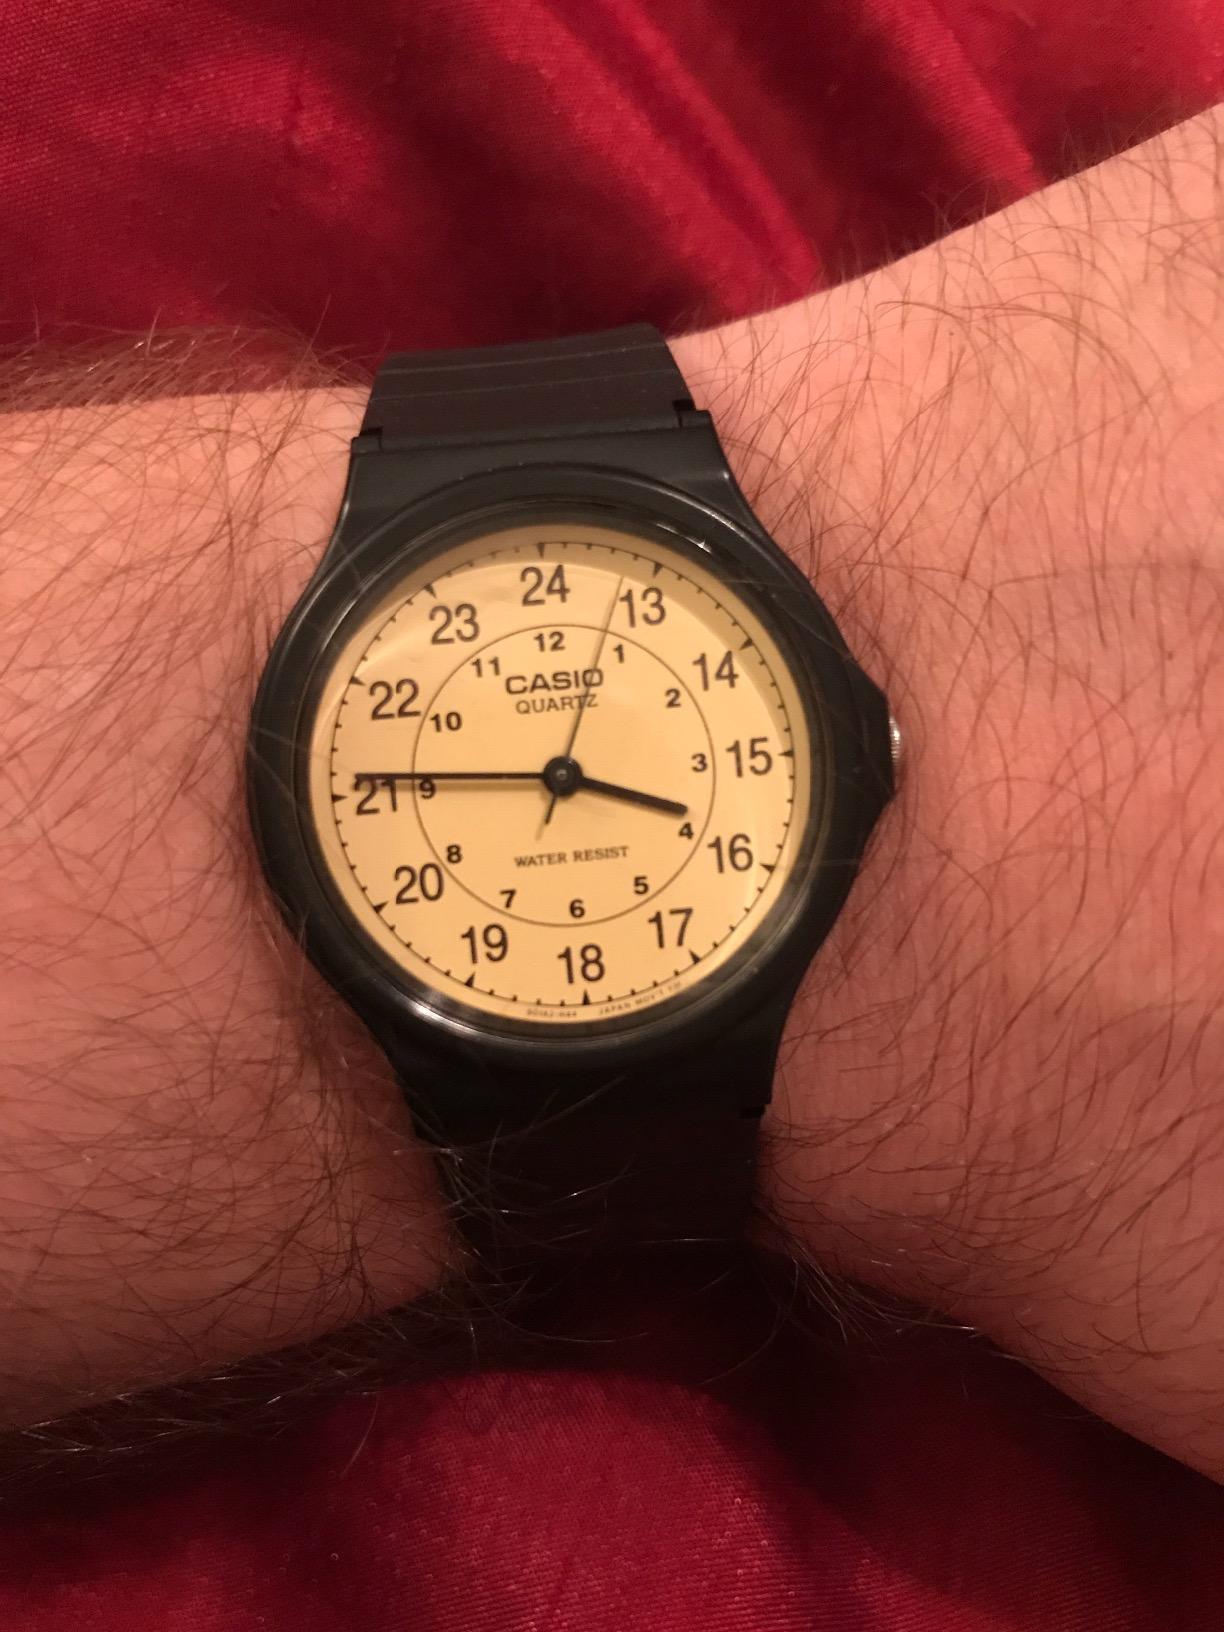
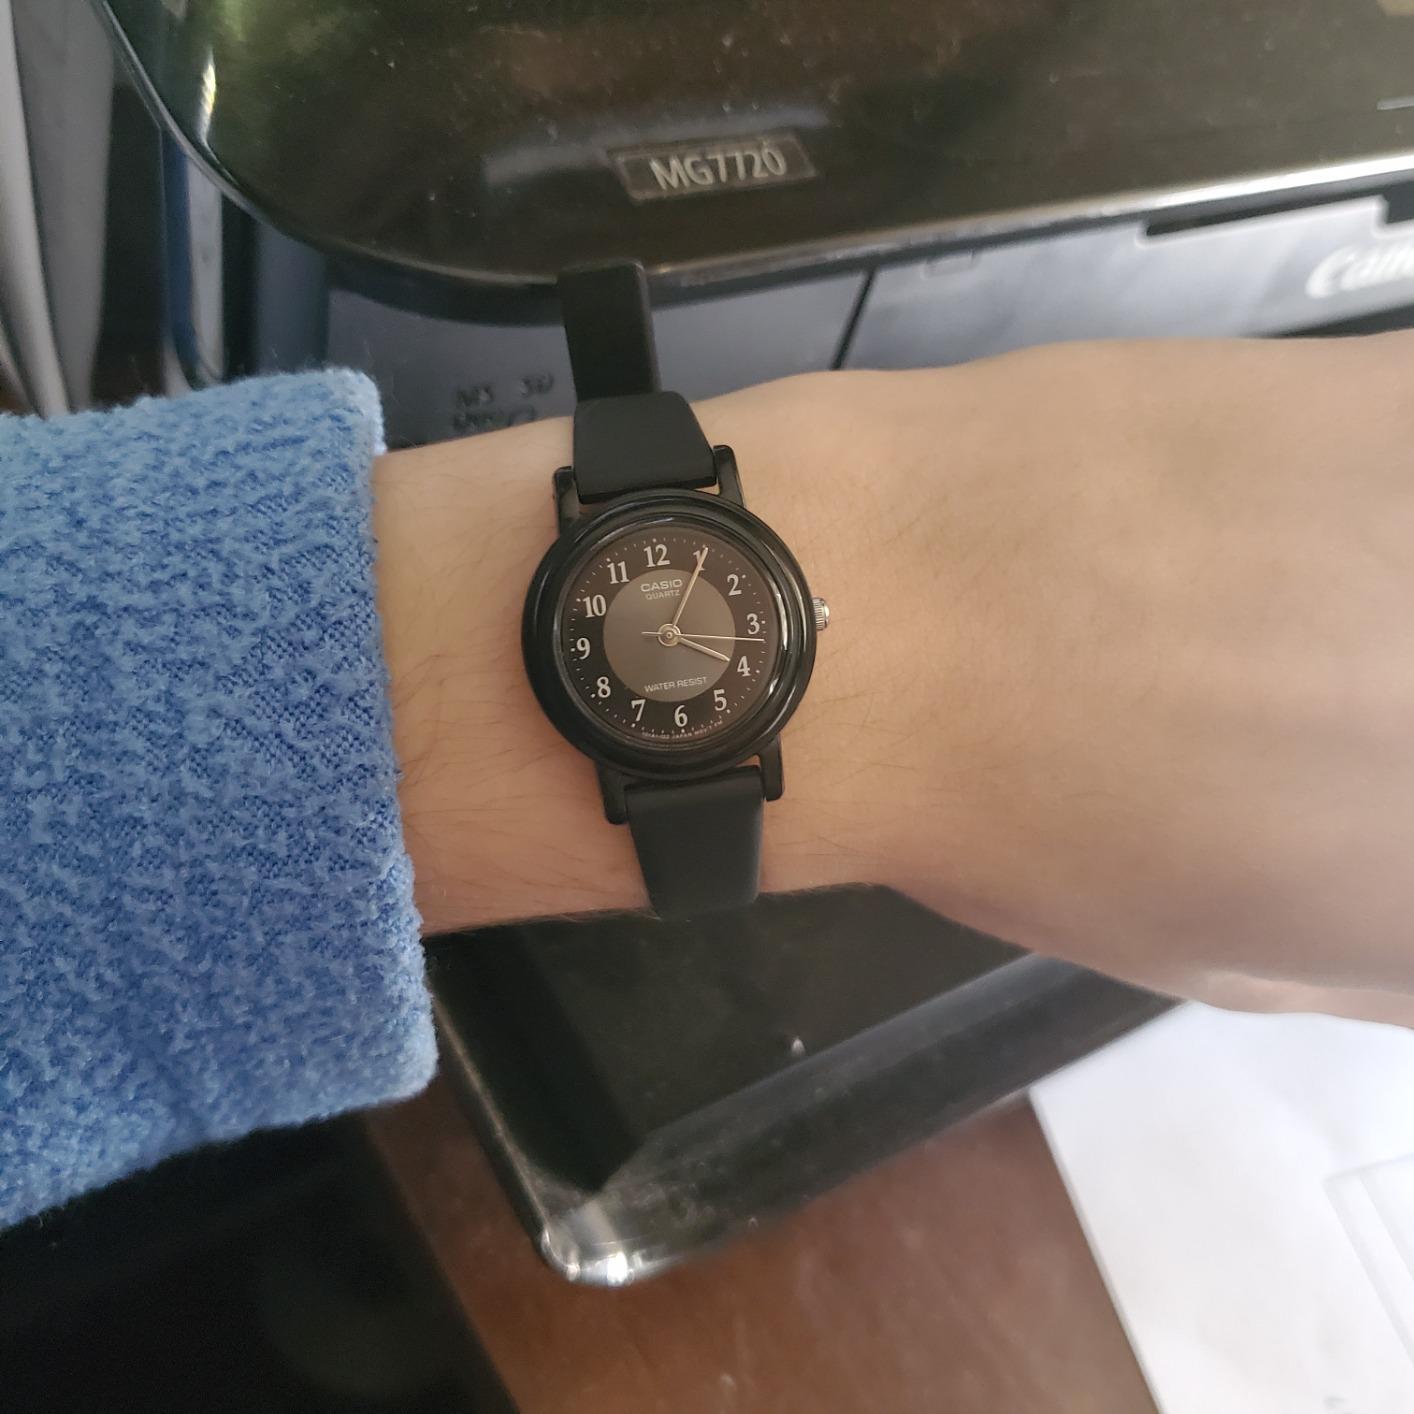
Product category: accessories_watch
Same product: no